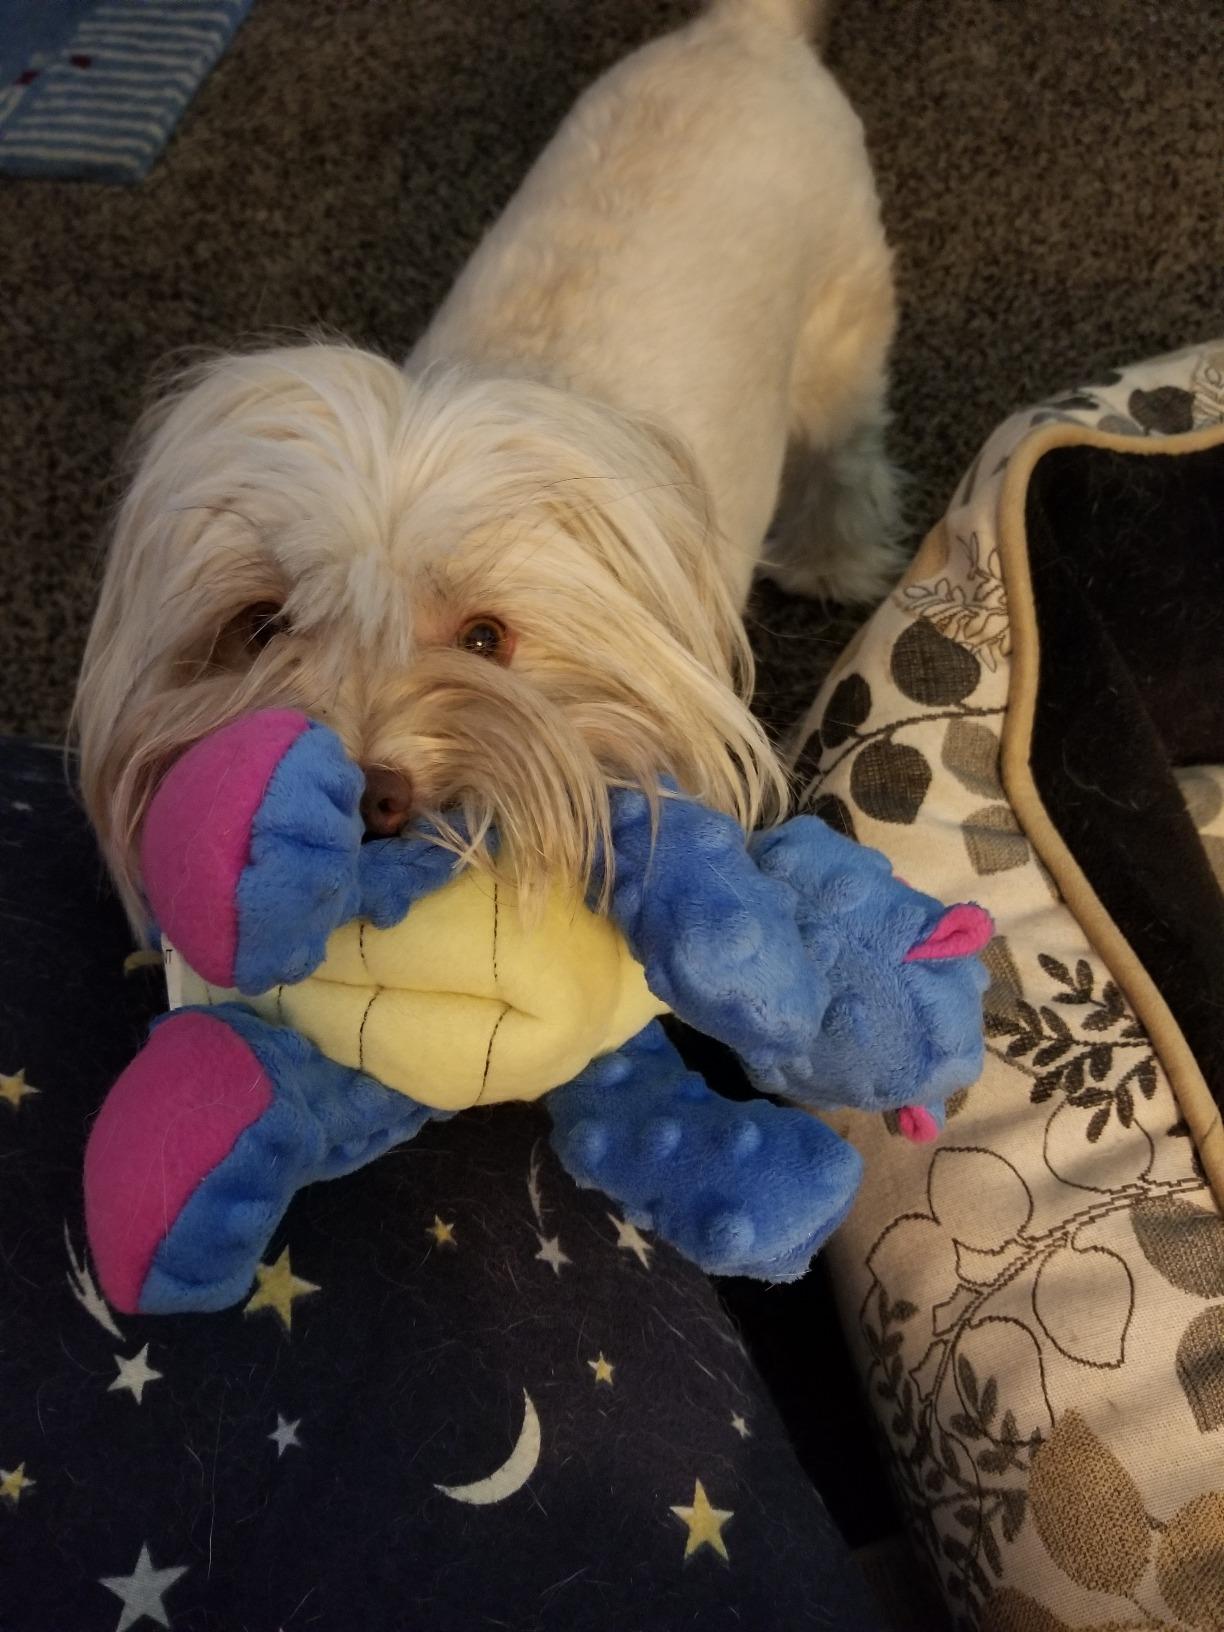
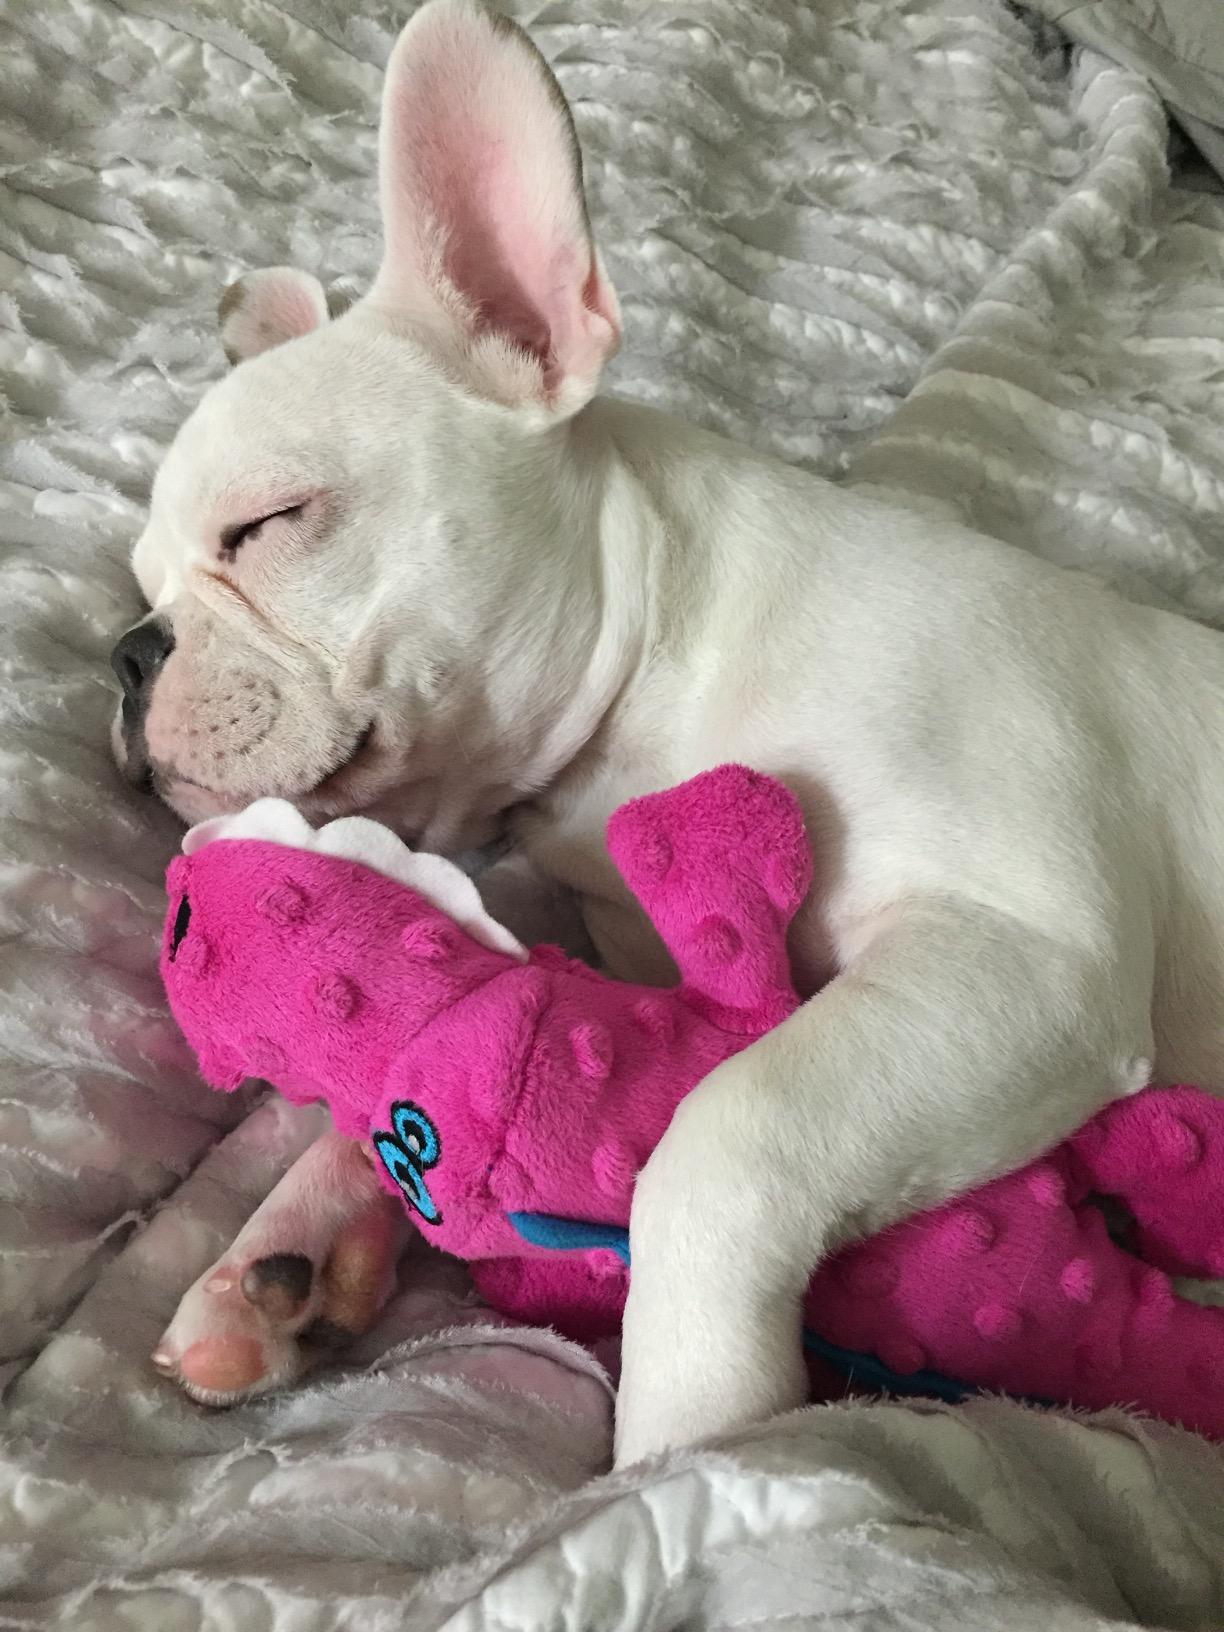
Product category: items_toy
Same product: no